Dietrich College of Humanities and Social Sciences

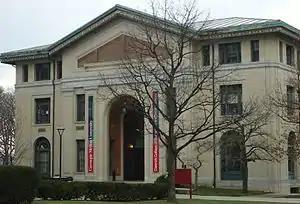
Baker Hall, home of the Dietrich College

Dietrich College manages seven departments, one institute, one center, and four interdisciplinary programs.